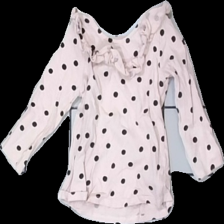
View: front
Type: Top
Category: Children
Brand: H&M
Colors: Pink, Black
Material: 100% Cotton
Pattern: Dots
Cut: Regular
Size: 80
Season: All
Price range: 50-100
Recommended usage: Reuse